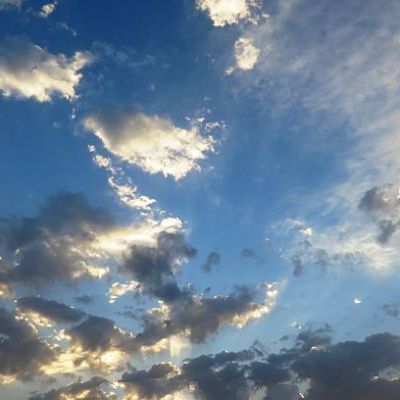
Cloud type: Nimbostratus (Ns)